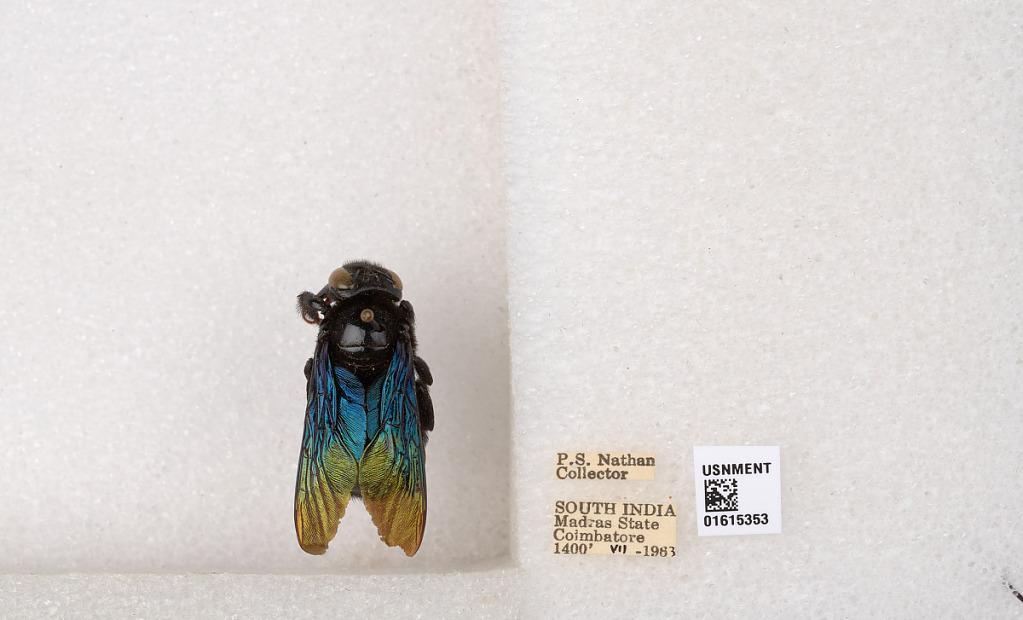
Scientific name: Xylocopa (Biluna) auripennis auripennis Lepeletier
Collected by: P. Nathan
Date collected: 1963-7-1
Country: India
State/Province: Tamil Nadu
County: Coimbatore
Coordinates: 10.9955, 76.9034